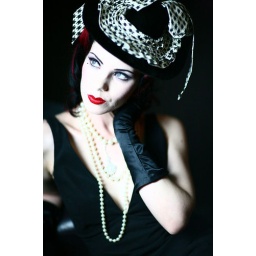
Hey Sailor! 'Rita' classic tilt hat in black velvet with houndstooth trim. Model: Mishella Fortune. Photo copyright 2008 JonExpo.